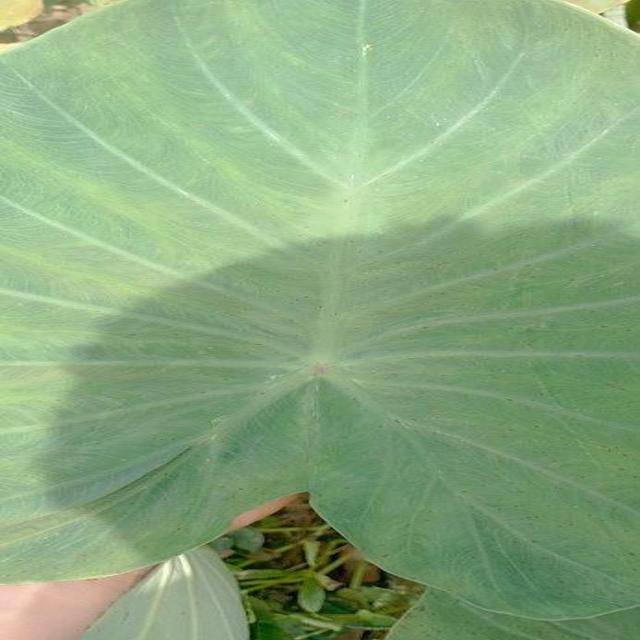
Label: Healthy